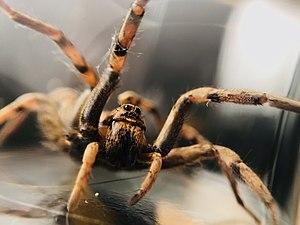
Photo d'une Lycosidae (vue de face)
Les araignées ou Aranéides sont des prédateurs invertébrés arthropodes. Comme tous les chélicérates, leur corps est divisé en deux tagmes, le prosome ou céphalothorax et l’opisthosome ou abdomen qui porte à l'arrière des filières. Elles sécrètent par ces appendices de la soie qui sert à produire le fil qui leur permet de se déplacer, de tisser leur toile ou des cocons emprisonnant leurs proies ou protégeant leurs œufs ou petits, voire de faire une réserve provisoire de sperme ou un dôme leur permettant de stocker de l’air sous l’eau douce. Contrairement aux insectes, elles ne disposent ni d'ailes ni d'antennes ni de pièces masticatrices dans la bouche. Elles possèdent en général six à huit yeux qui peuvent être simples ou multiples.
Les Lycosidae sont une famille d'araignées aranéomorphes.